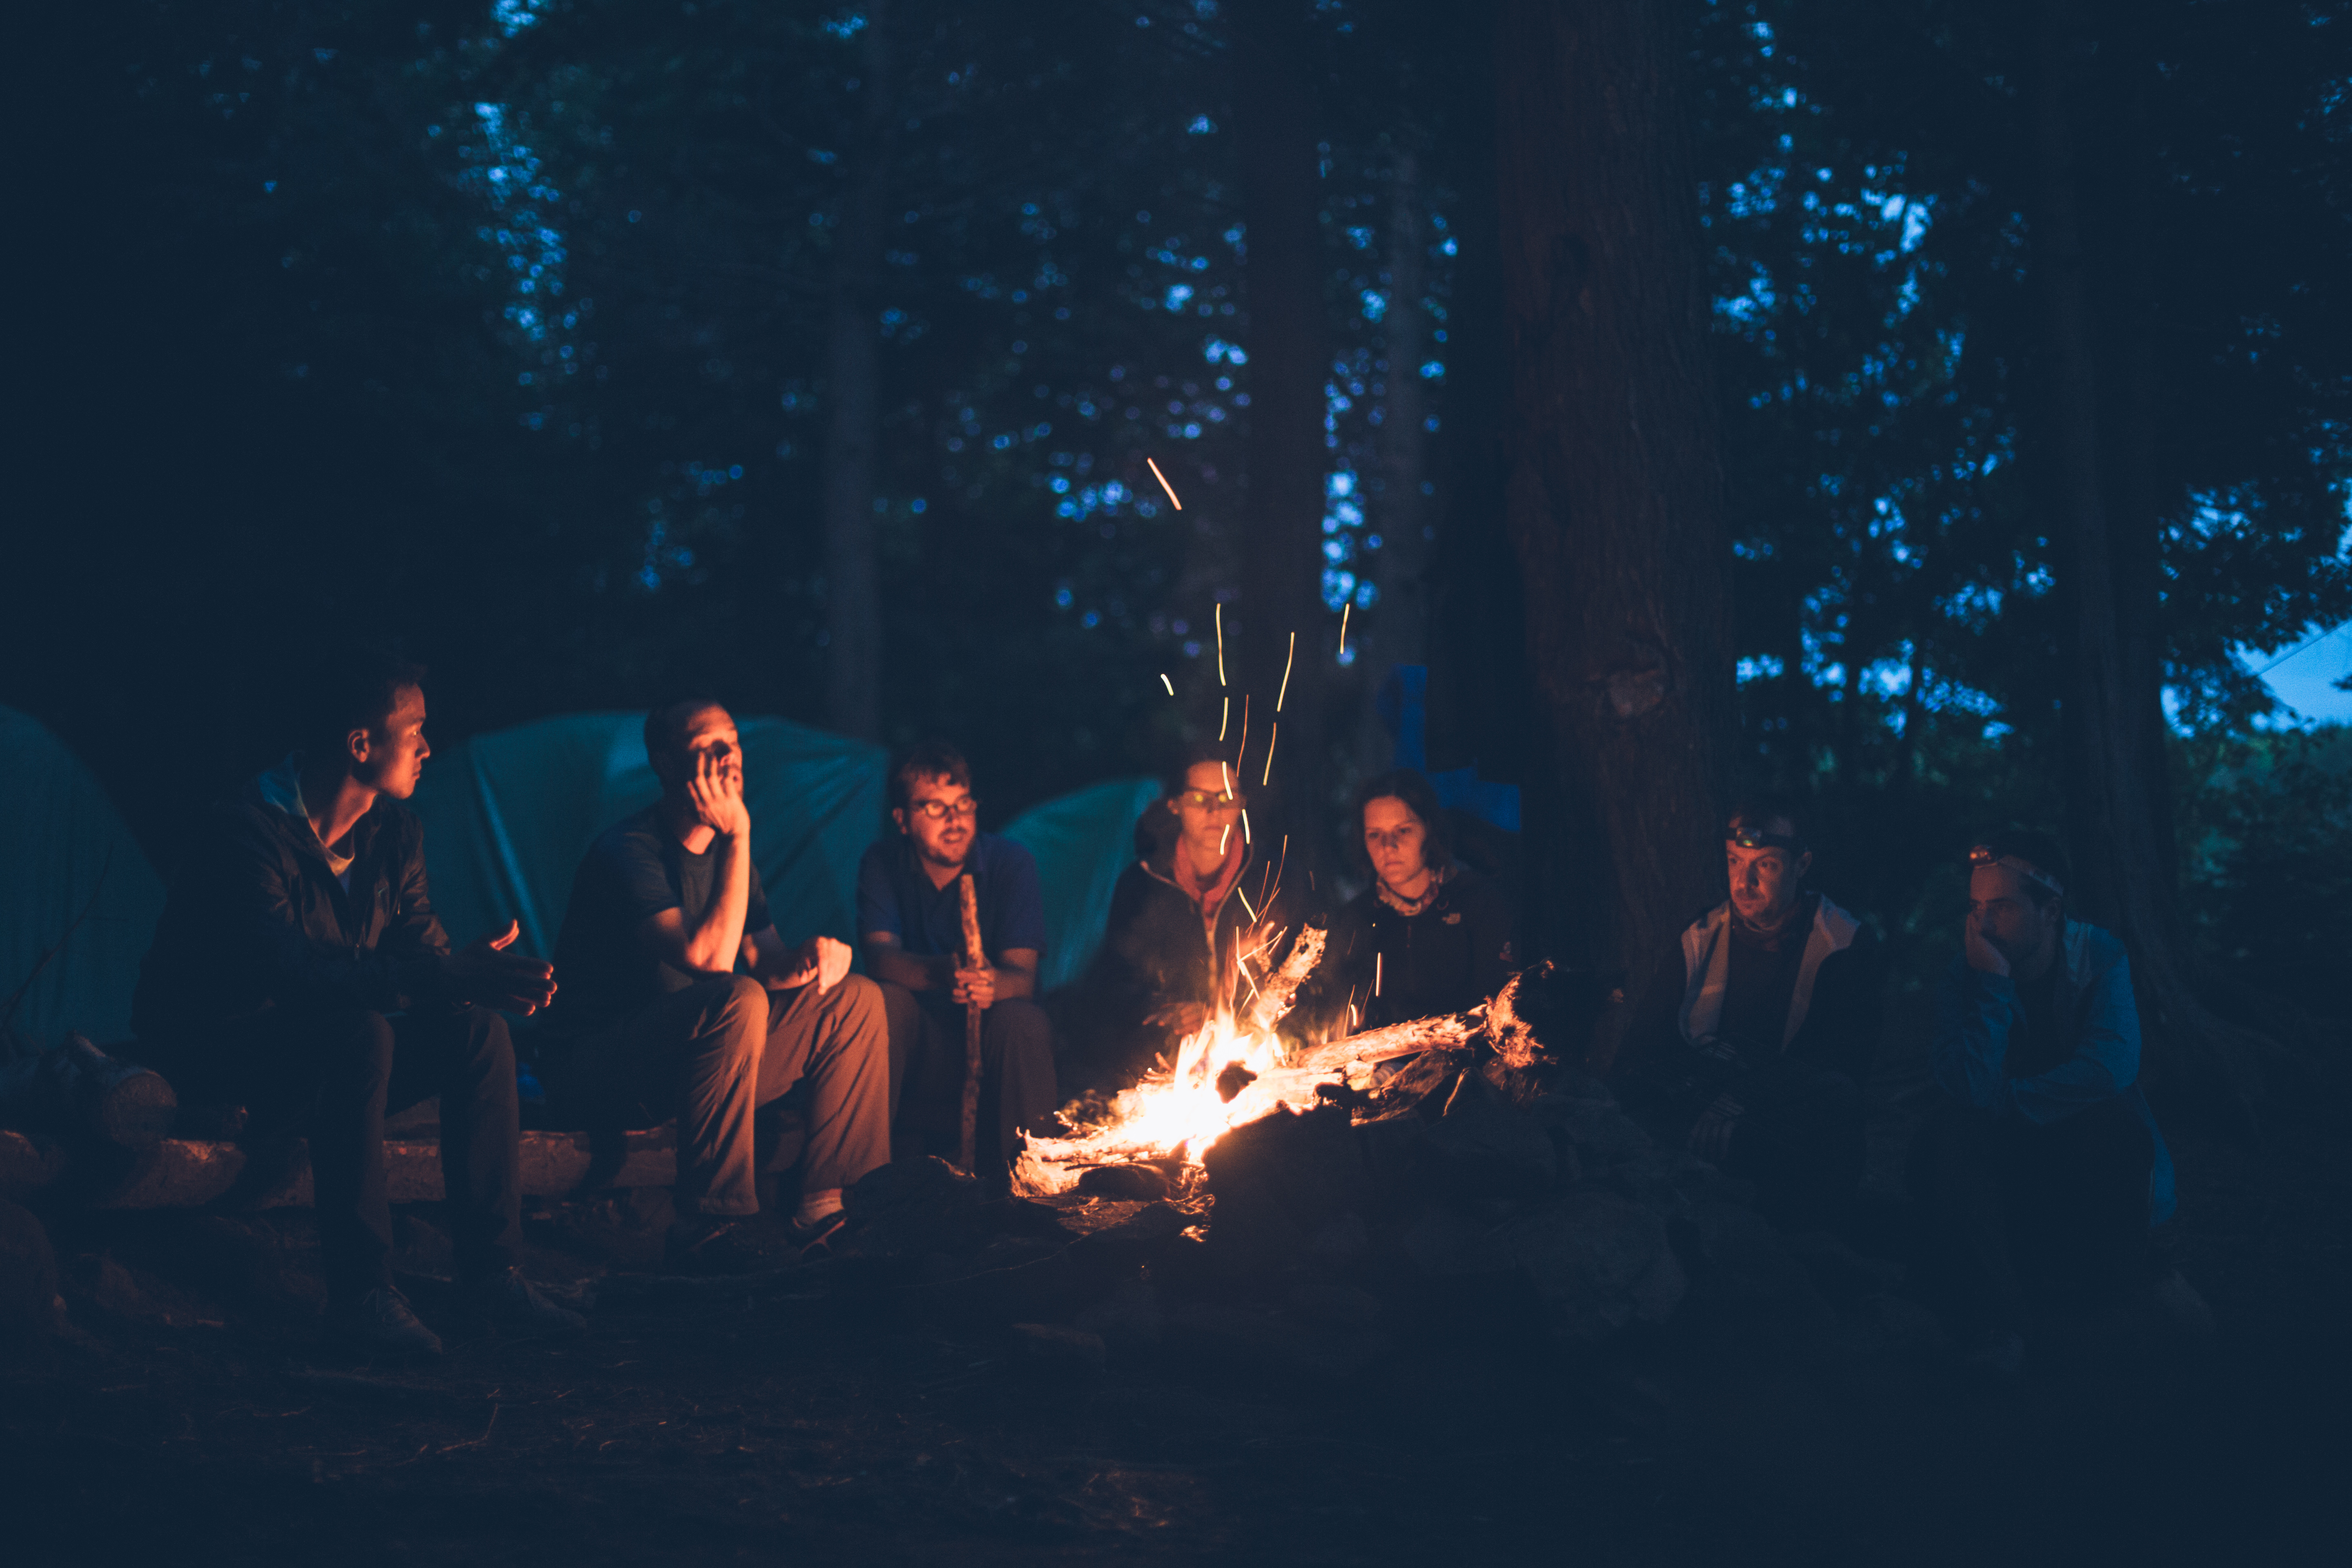
light, group, people, night, flame, fire, darkness, camping, campfire, bonfire, outdoors, tents